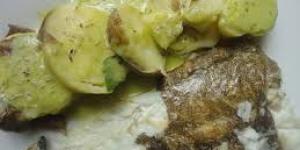
escalopines de lenguado al oporto